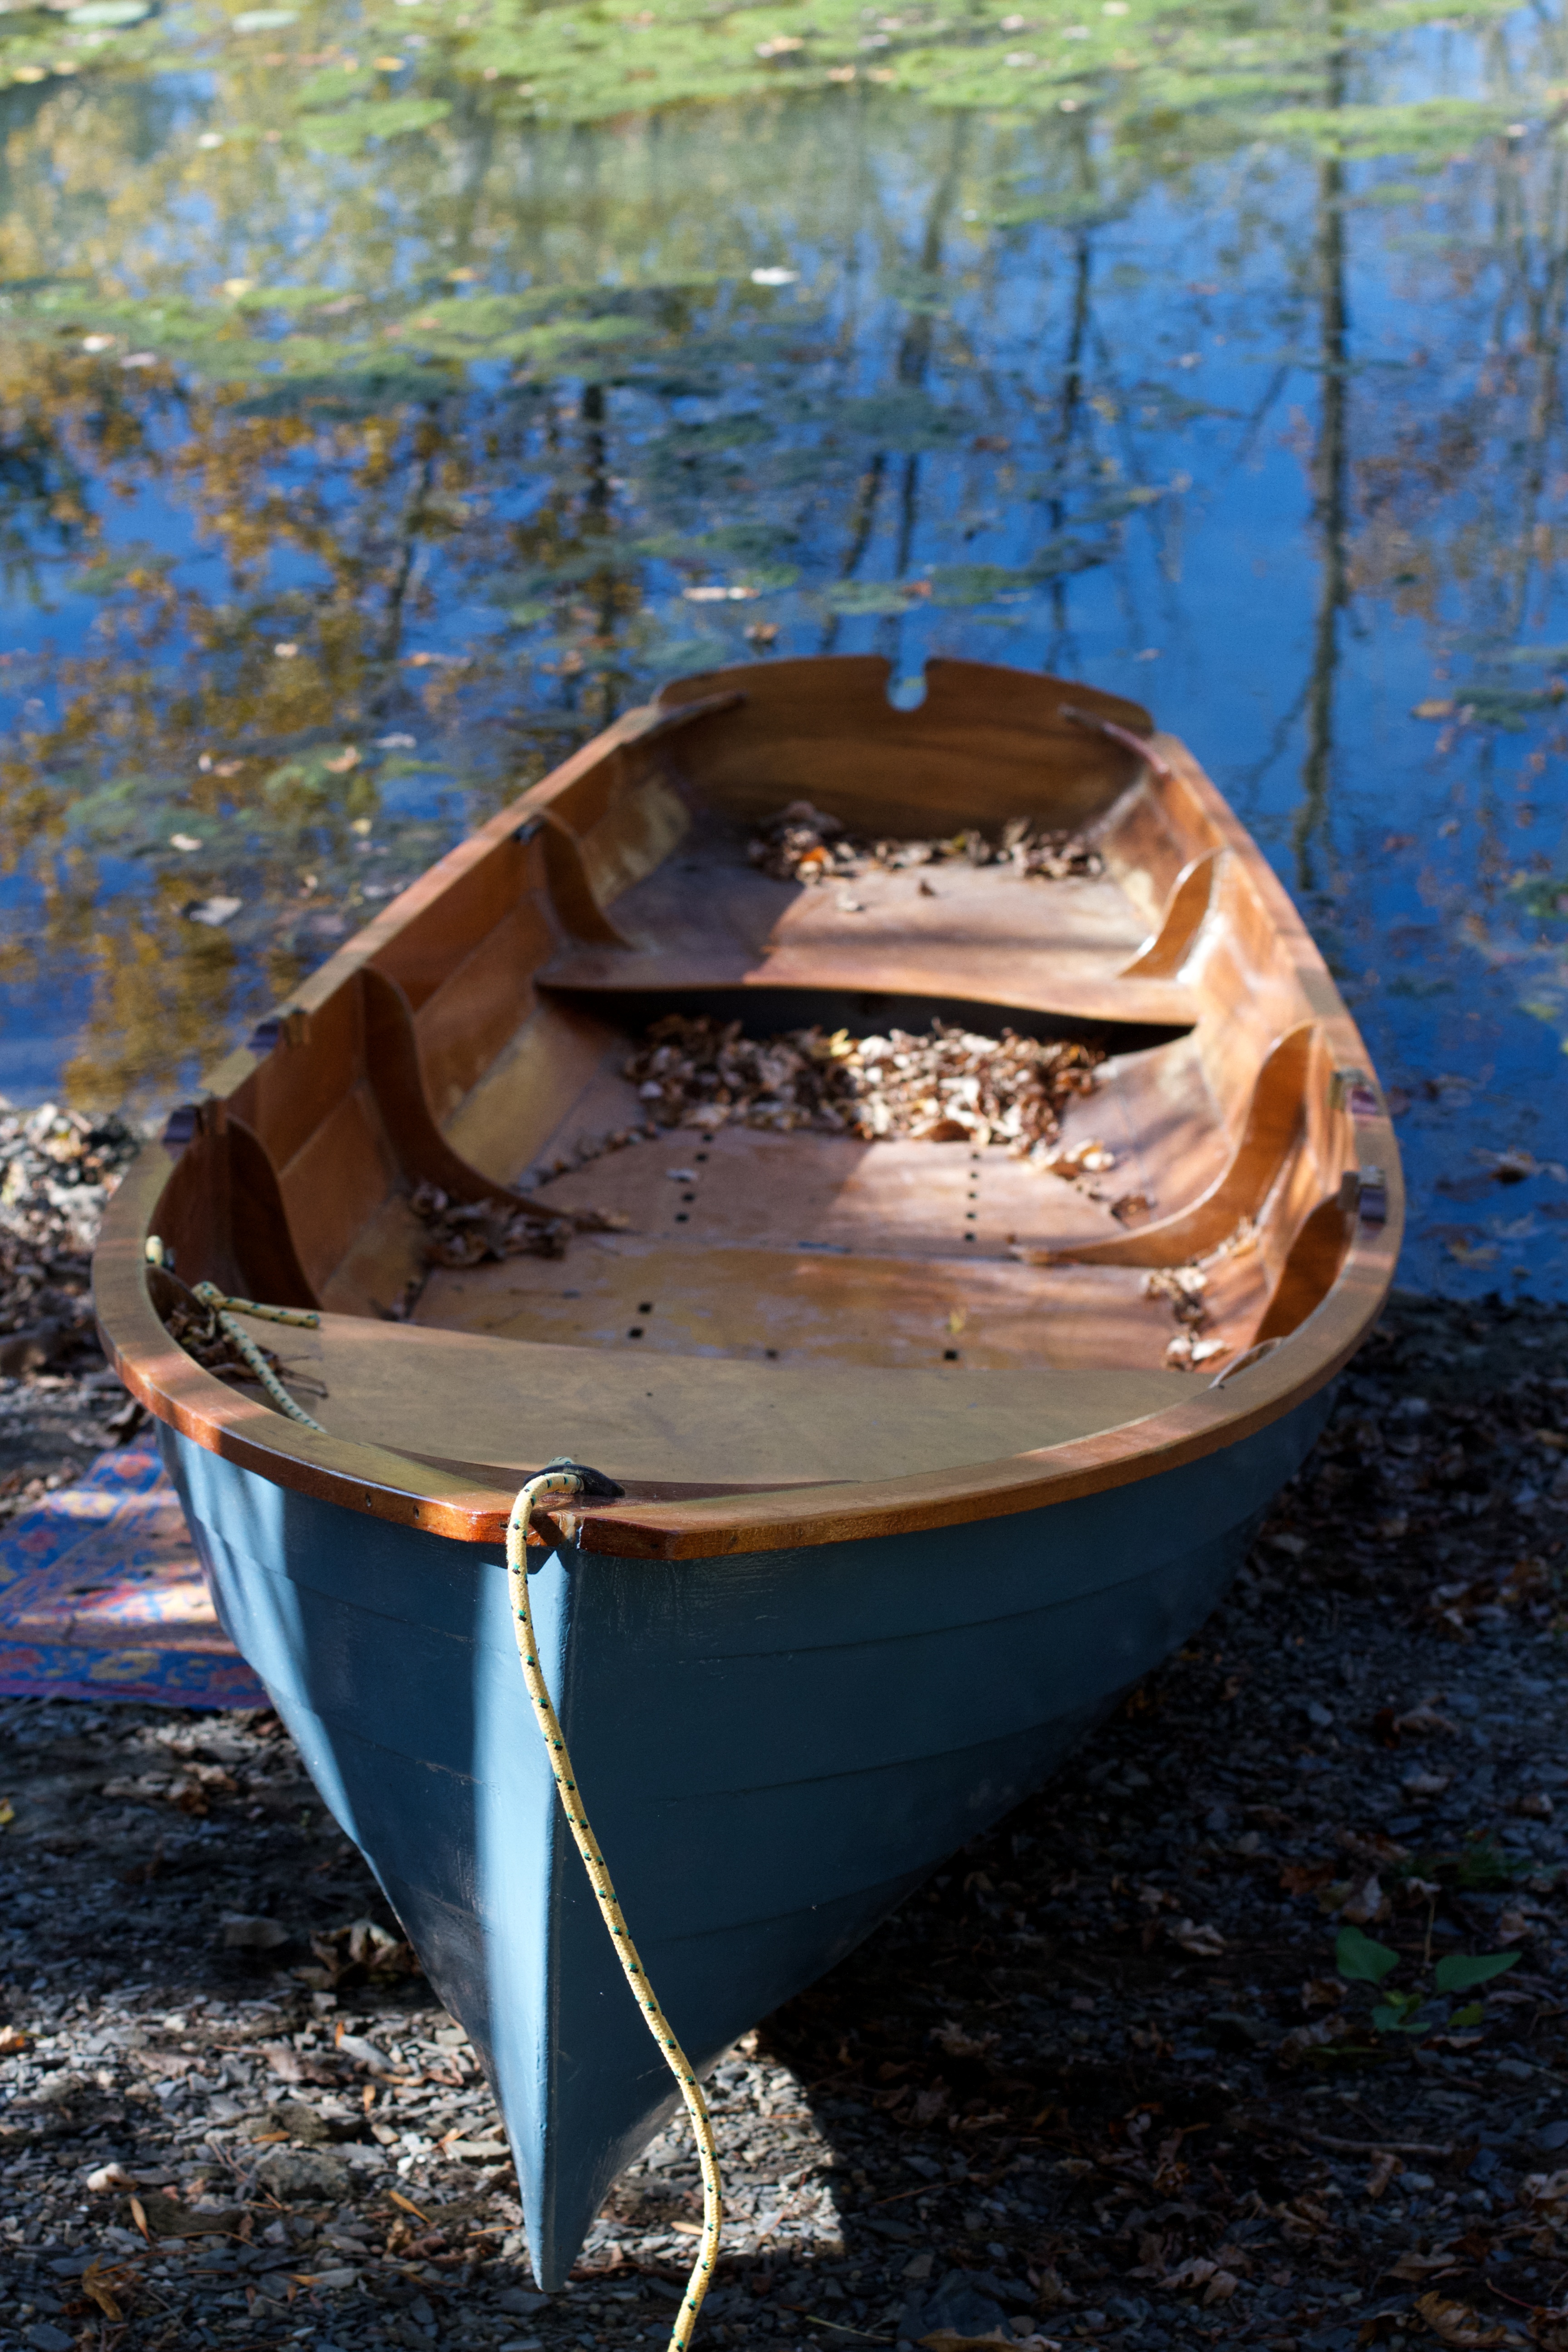
water, boat, canoe, paddle, vehicle, boating, watercraft, dinghy, skiff, watercraft rowing